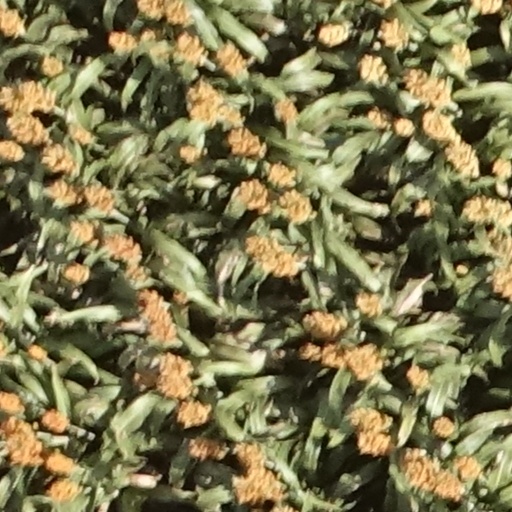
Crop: sorghum